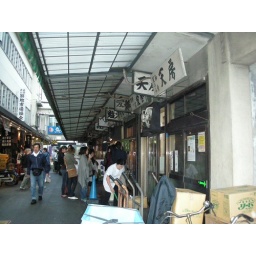
Restaurants and stores in the fish market